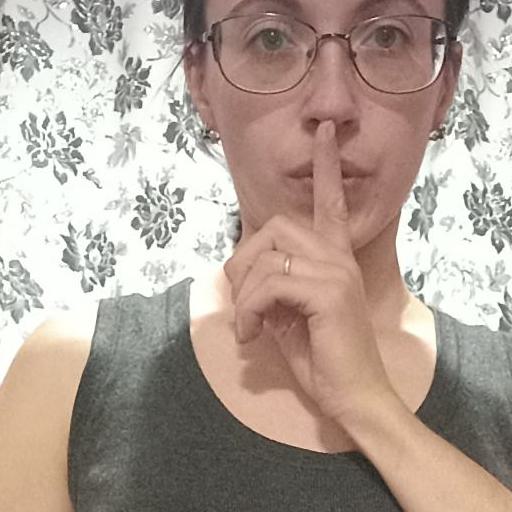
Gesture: mute